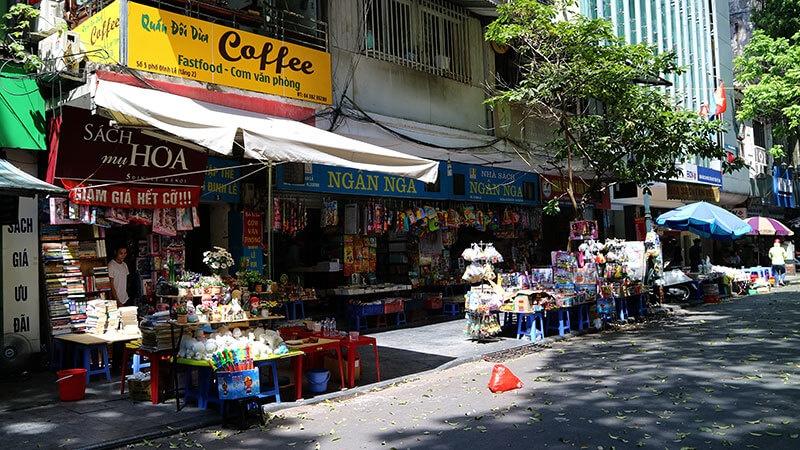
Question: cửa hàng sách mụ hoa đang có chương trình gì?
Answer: cửa hàng sách mụ hoa đang có chương trình giảm giá